Madsen 20 mm cannon

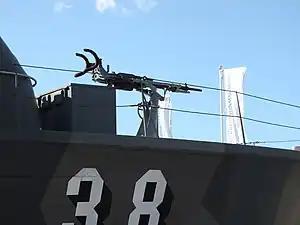
A 20mm Madsen cannon using marine mounts on a Finnish navy Nuoli-class fast gunboat.

The four standard mountings produced by DISA, although they also used a number of locally designed mounts, were: